HKS (company)

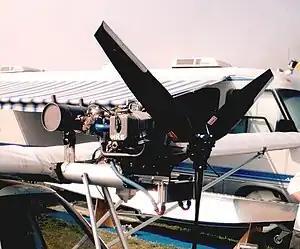
HKS 700E aircraft engine

HKS also manufactures OEM parts to automakers from technologies developed in aftermarket tuning, and even in usage such as marine jets. The company also undertakes contract manufacturing for clients. HKS received the ISO 9001 quality management standard certification in 2010, certifying manufacturing standards for OEM and contract clients.